Arnaud Tsamere

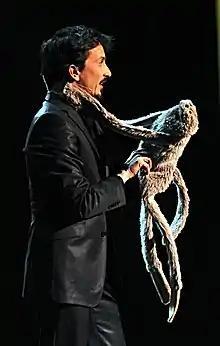
A man in a suit stands illuminated against a black background, holding a stuffed toy monkey.

He began writing his first one-man show in 2002 with his friend Arnaud Joyet, inspired by a videotape of comedian François Rollin. The show, entitled "Réflexions profondes sur pas mal de trucs" (Profound reflections on quite a few things), played on theatrical "flops", a form of humour that Tsamere said "can seem easy [but] is not when you really start to work on it". It was performed at the Blancs Manteaux theatre from April 2005 to January 2006.